Lower Tamar Lake

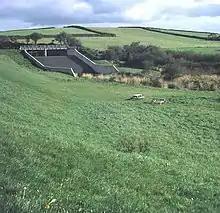
The spillway (in 1985).

Lower Tamar Lake is a 35 acre reservoir located on the Devon-Cornwall border, in England, near Thurdon.